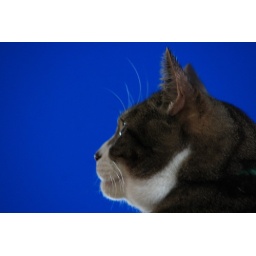
profile of kitty on a blue wall - lost in thoughts